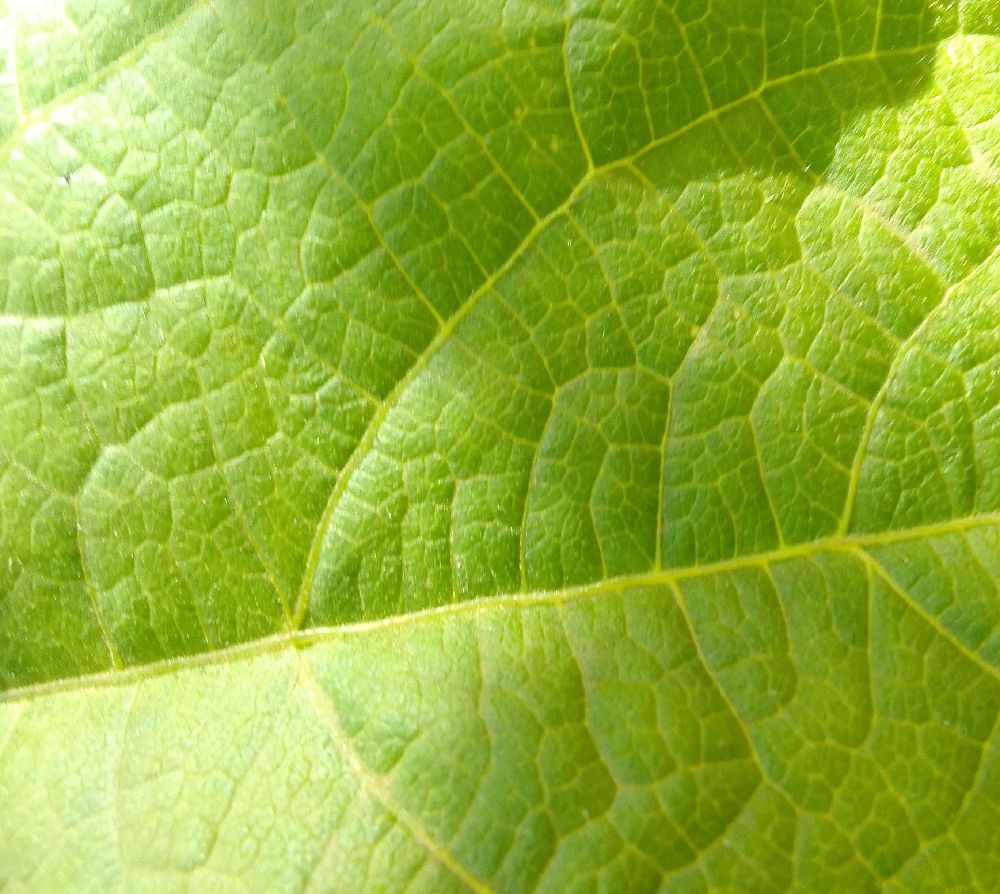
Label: healthy